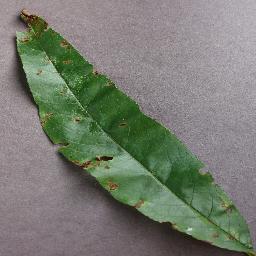
Label: Peach___Bacterial_spot